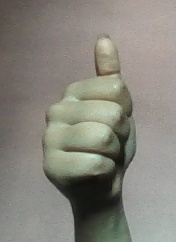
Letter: aleff